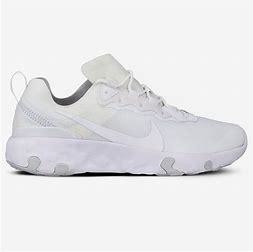
Brand: Nike
Model: Renew Element 55